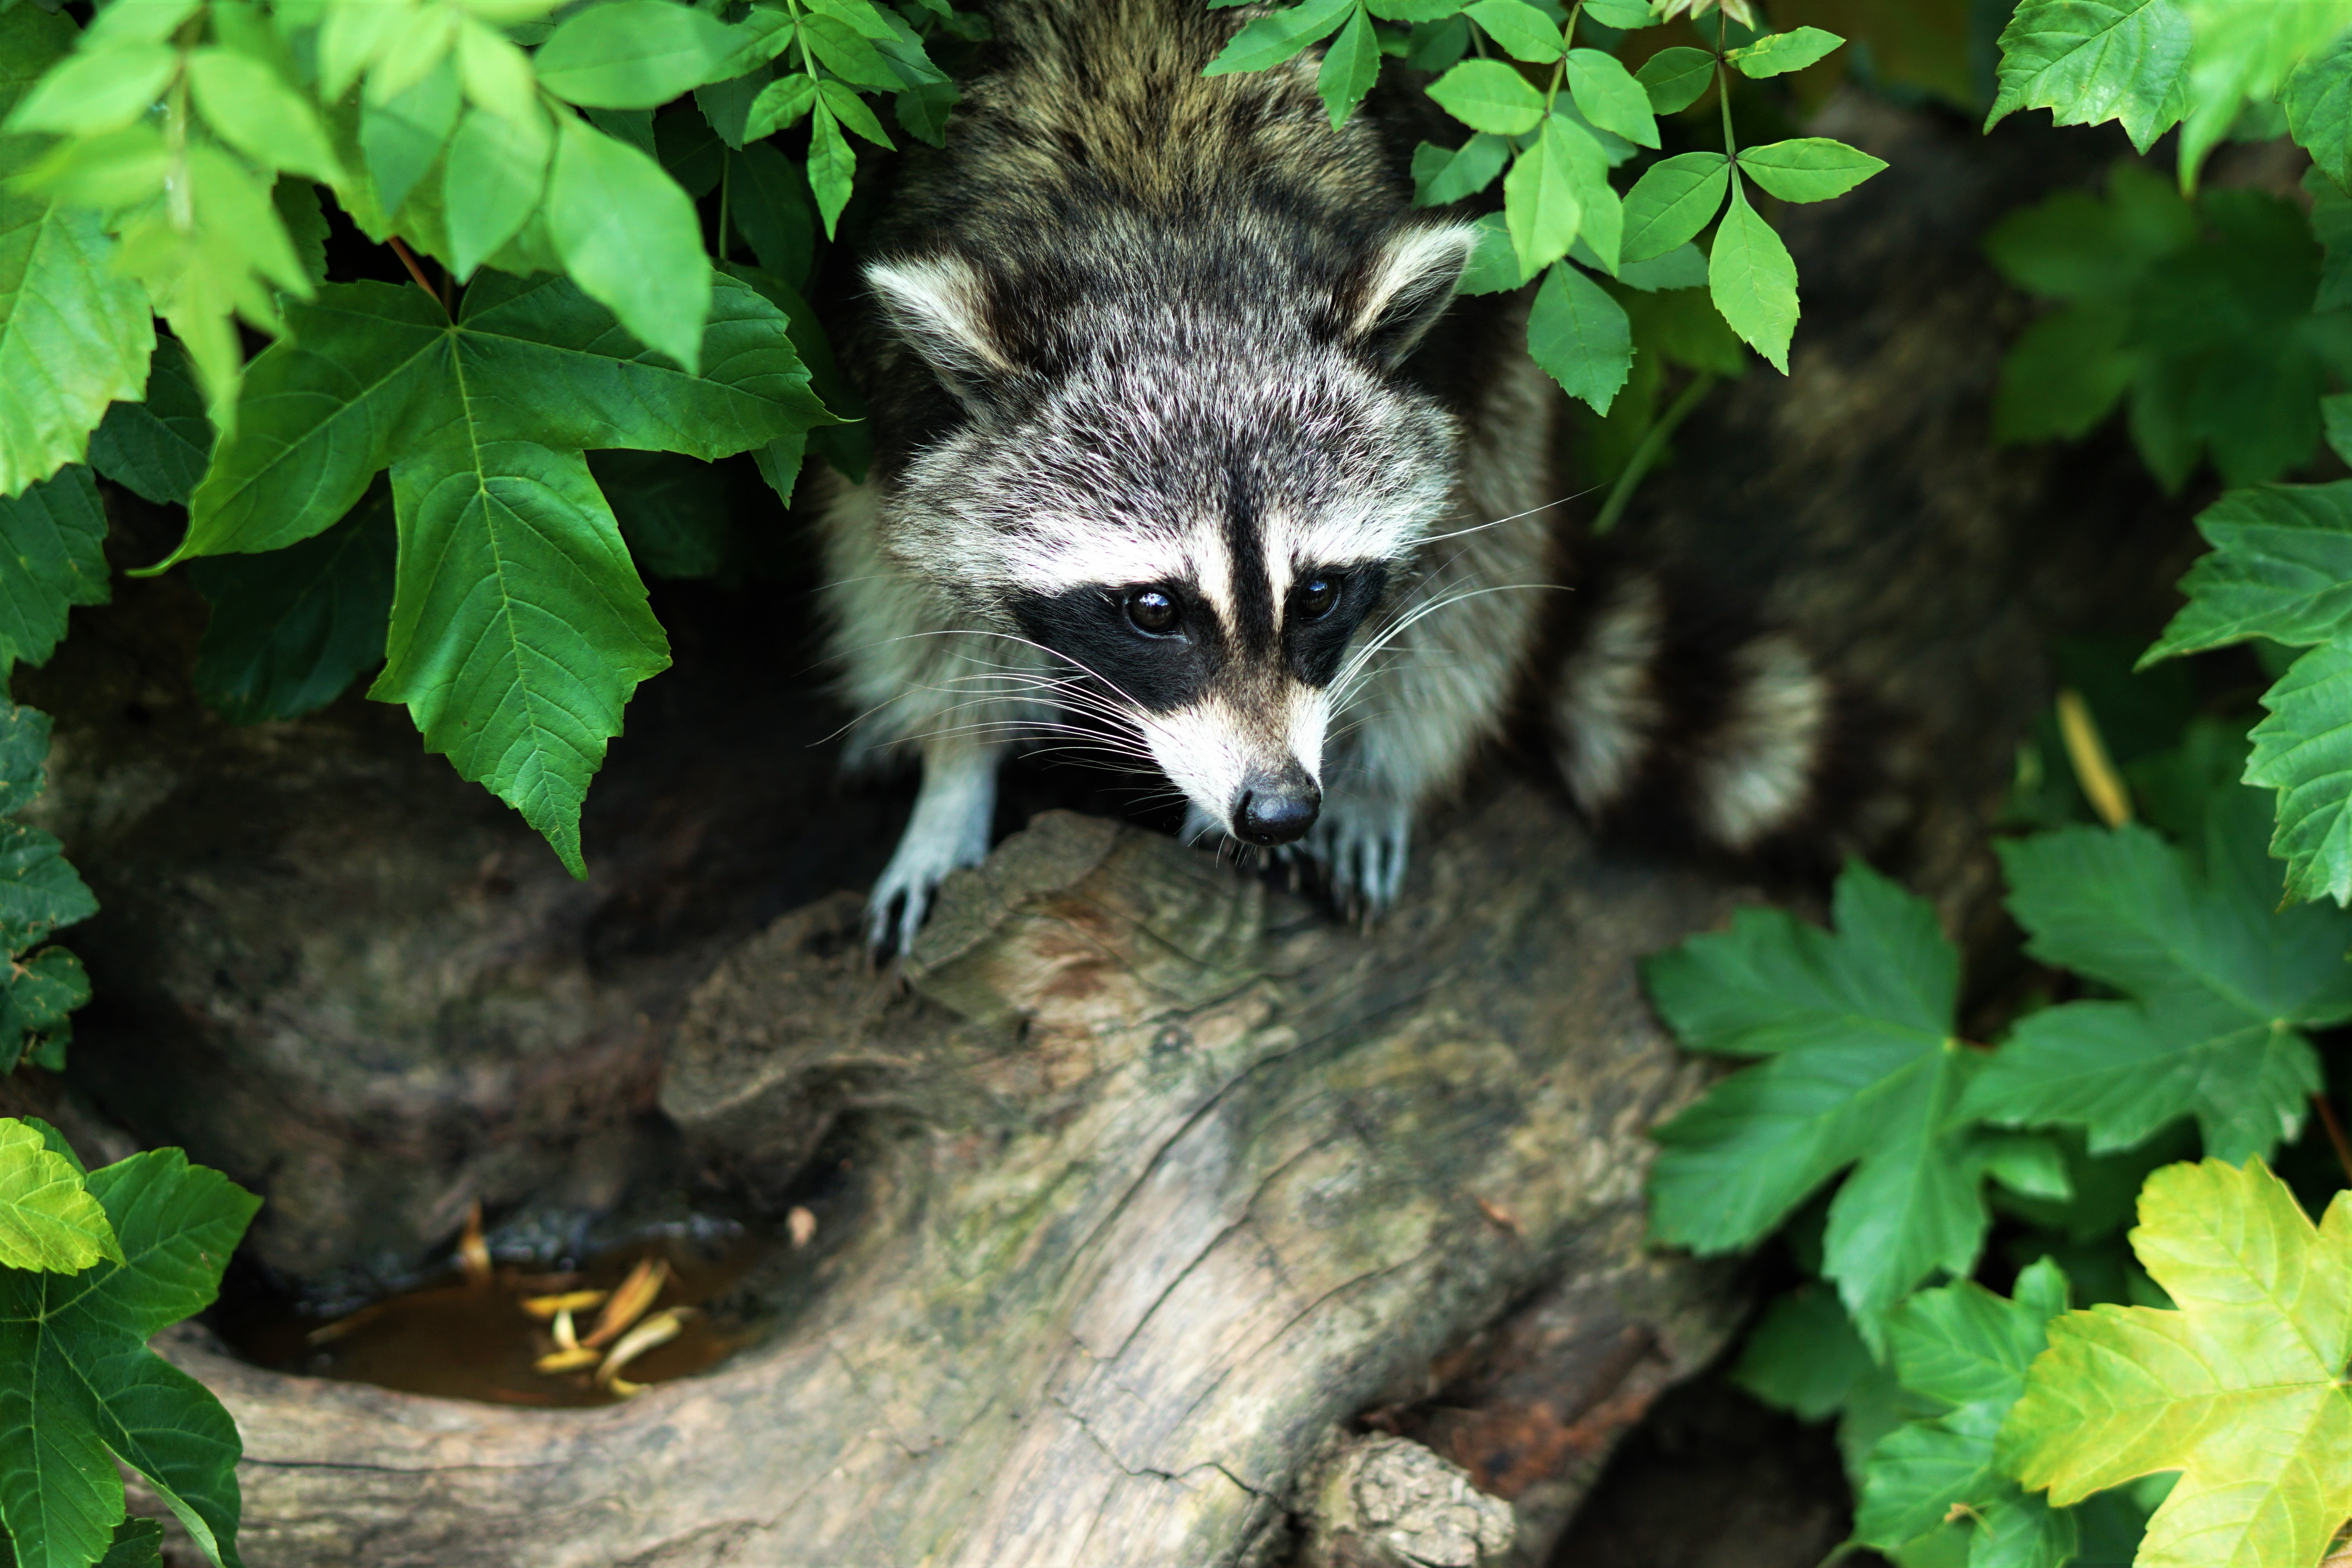
wood, animal, wildlife, mammal, fauna, leaves, raccoon, vertebrate, animal photography, procyonidae